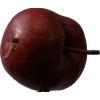
Label: Apple 18